Soweto

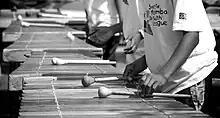
The "Soweto Marimba Youth League" during a public performance

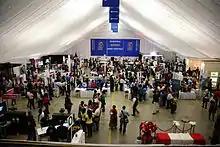
The Soweto Wine Festival 2009

The suburb was not historically allowed to create employment centres within the area, so almost all of its residents are commuters to other parts of the city.